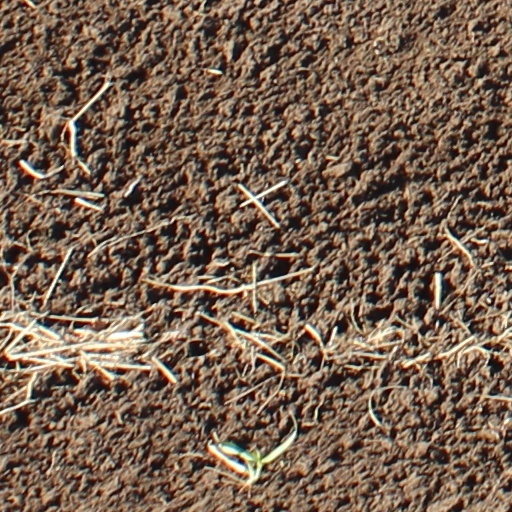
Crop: wheat